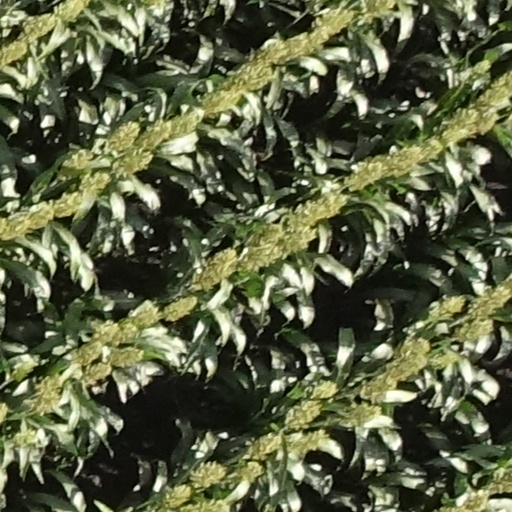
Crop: sorghum